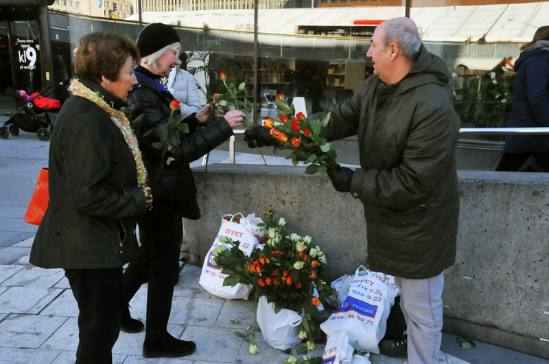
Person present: Yes